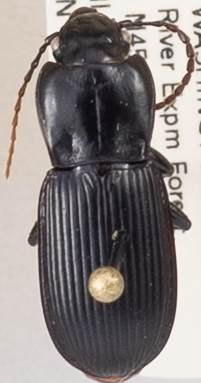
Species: Pterostichus herculaneus
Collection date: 2018-07-03
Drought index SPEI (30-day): -1.45
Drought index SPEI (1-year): -0.32
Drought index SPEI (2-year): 0.71